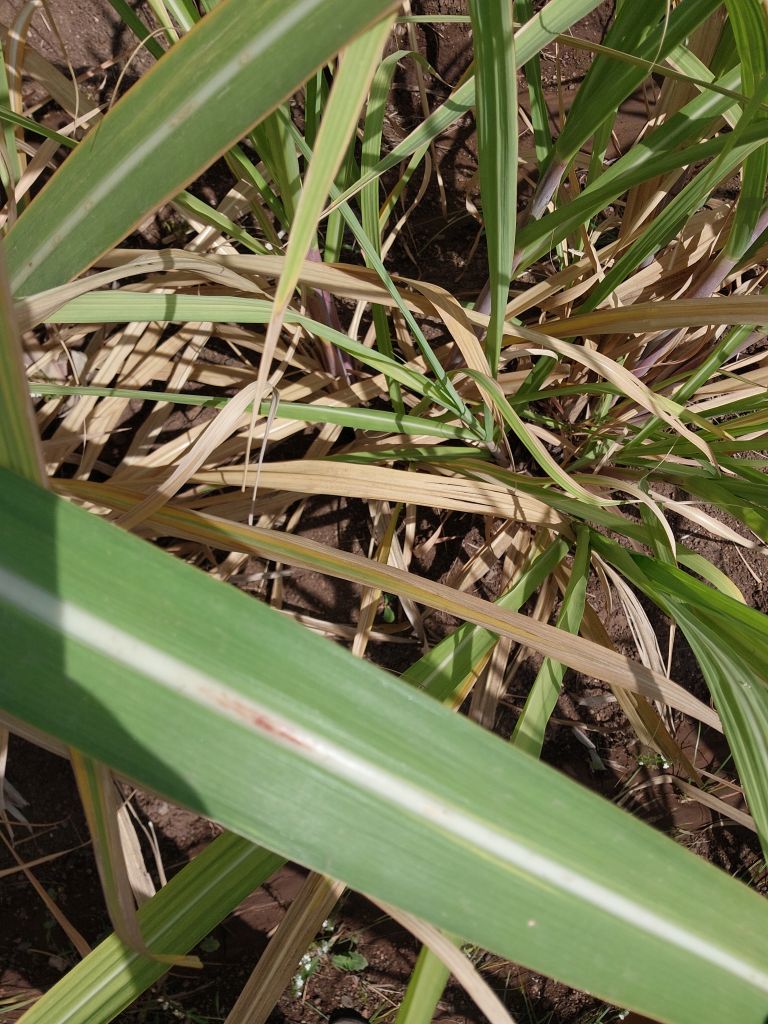
Label: Brown Spot